James Willey

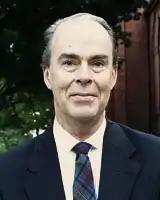

James Willey (born October 1, 1939 in Lynn, Massachusetts), is a composer. He began composing at an early age and attended the Eastman School of Music, earning a bachelor's degree in 1961, a master's in 1963, and his Ph.D. in Music Theory and Composition in 1972. He studied composition with Bernard Rogers and Howard Hanson.